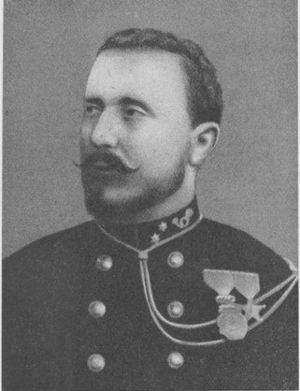
Paul-Amédée Le Marinel est un officier de l'armée belge et explorateur. Il est connu pour son expédition au Katanga en 1891.